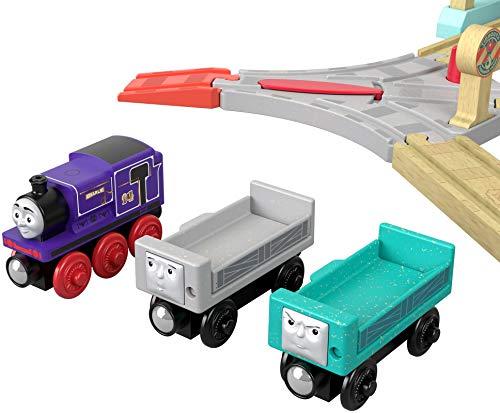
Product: Thomas & Friends Fisher-Price Wood, Lift & Load Cargo Set
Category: Toys & Games | Play Vehicles | Play Trains & Railway Sets | Train Sets
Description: Thomas and Friends Wood toy train set includes Charlie, 2 Troublesome Trucks, 2 cargo pieces, 2 track adaptors, and track layout with transfer crane, cargo loading station, ramps, and 4-way crossing with knob to switch the train's direction.
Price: $28.50
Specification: ProductDimensions:18x4.8x11inches|ItemWeight:3.8pounds|ShippingWeight:3.8pounds(Viewshippingratesandpolicies)|ASIN:B07M7FDS3H|Itemmodelnumber:GGH31|Manufacturerrecommendedage:24months-6years